Temple University, Japan Campus

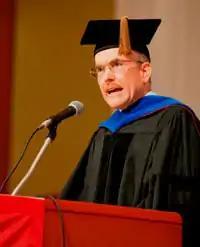
James Zumwalt, Chargé d'affaires, giving a speech at the June 2009 Graduation Ceremony.

At its inception, the university offered an Intensive English Language Program (IELP) at its Tokyo campus, as well as a Master of Education (M.Ed.) program at both its Tokyo and Osaka centers. Within the next decade it launched an undergraduate program, a Doctor of Education (EdD) in TESOL program and a Master of Laws (LLM) program, as well as expanded its IELP program to its Osaka center. In 1996, TUJ launched the Executive MBA program – the first program of its kind in Japan (the program ended in 2020) – while simultaneously re-launching its Open College Program as Continuing Education and its Globalization Program as Corporate Education.